Roy Engel

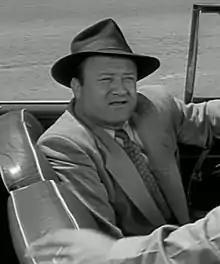
Engel in "Suddenly" (1954)

Roy Engel (born Leroy Englewood Stults Jr.; September 13, 1913 – December 29, 1980) was an American actor on radio, film, and television. He performed in more than 150 films and almost 800 episodes of television programs.